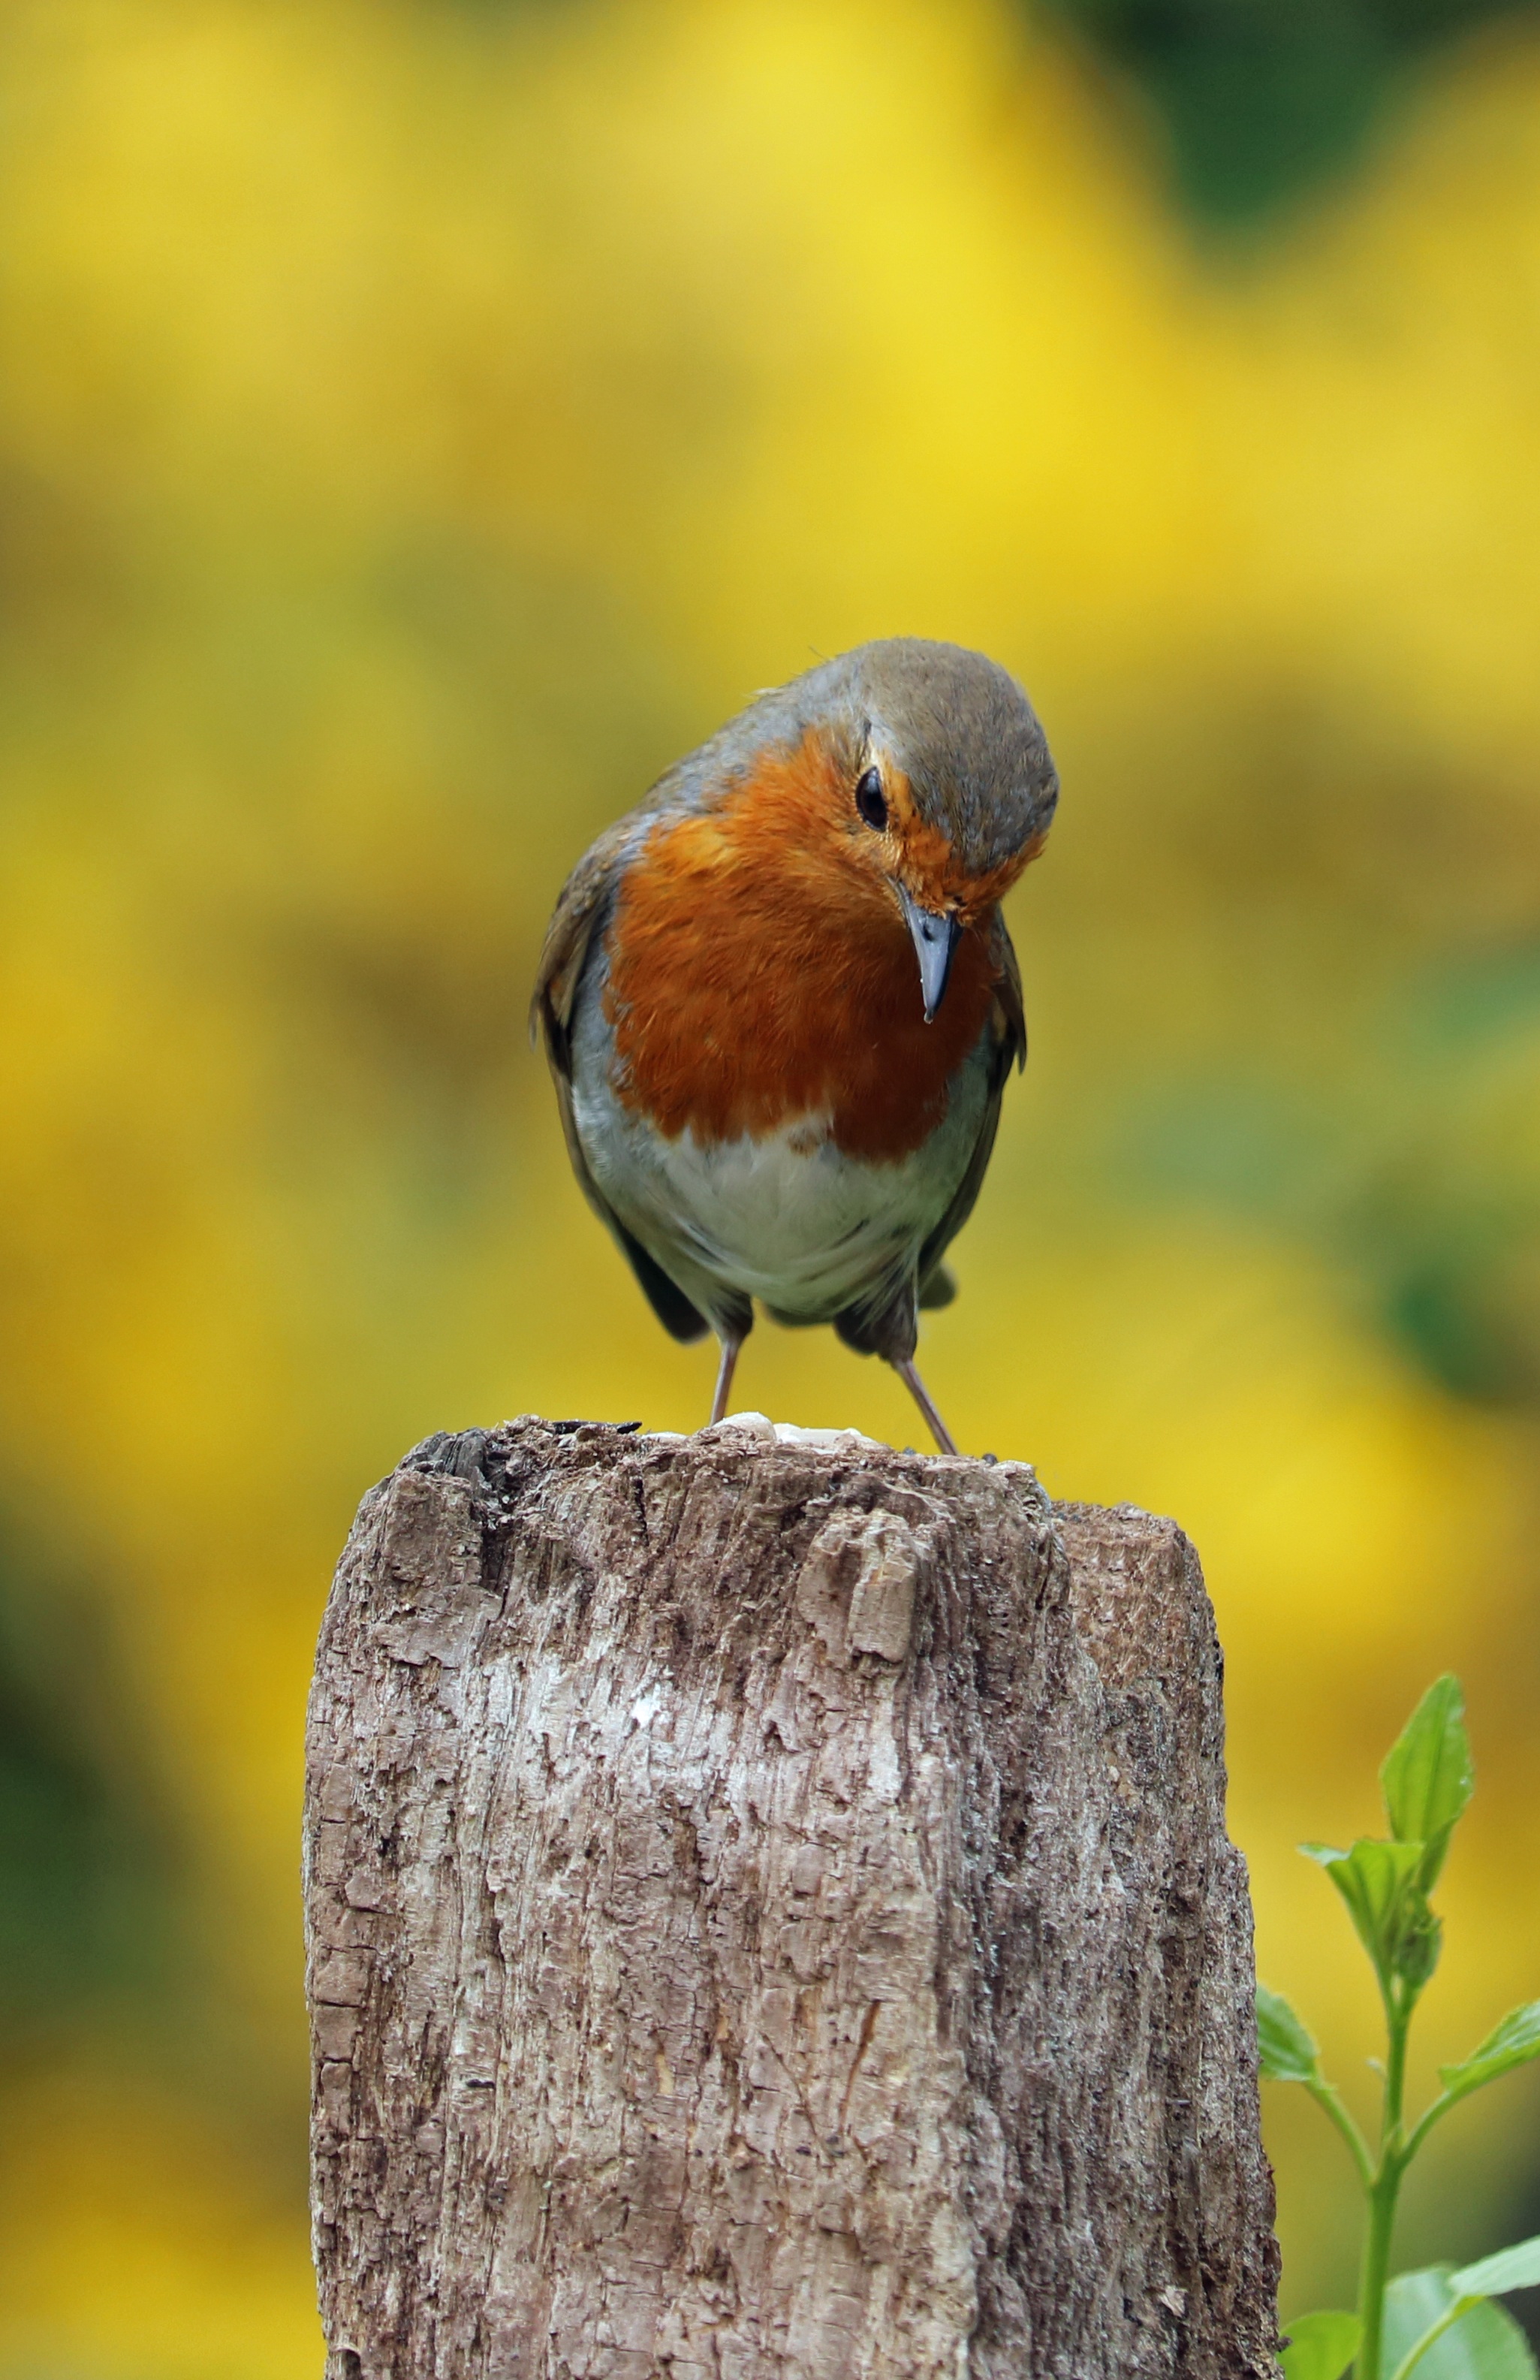
nature, branch, bird, wildlife, red, beak, robin, fauna, close up, vertebrate, finch, perched, garden bird, redbreast, old world flycatcher, song bird, perching bird, european robin